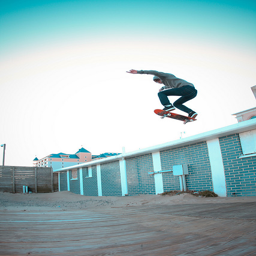
Person doing a high jump with a skate board.
The skateboarder performs the aerial stunt next to the bricked building.
There is a young male skateboarder doing a trick
A man on a skateboard in the air doing a trick.
Person airborne on a skateboard high over the ground.